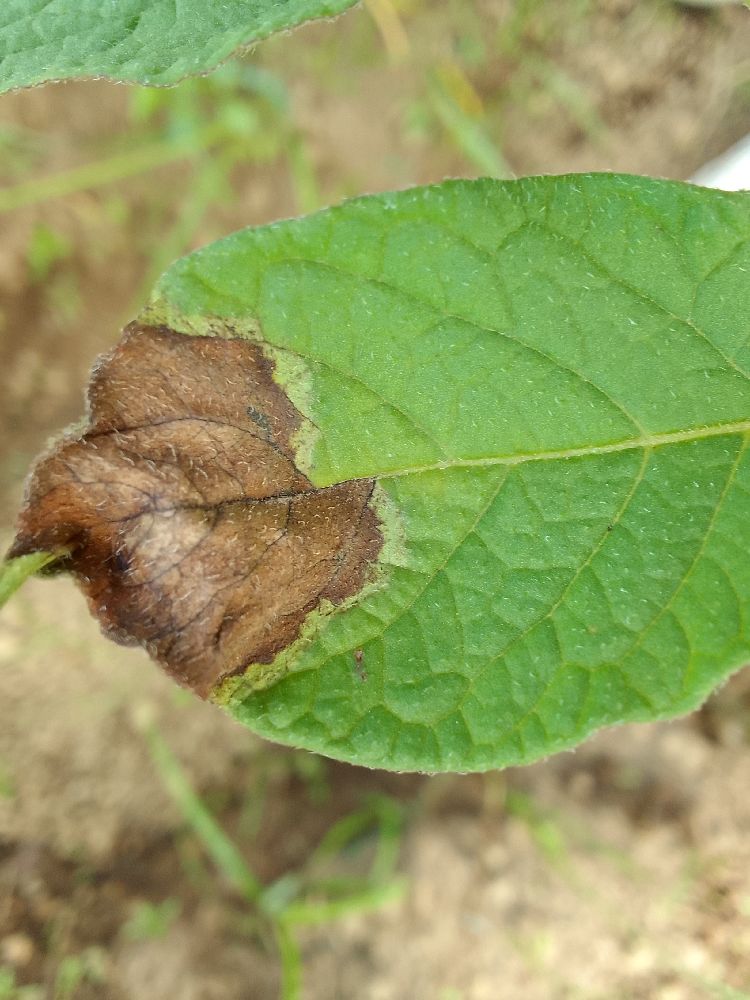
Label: Late blight